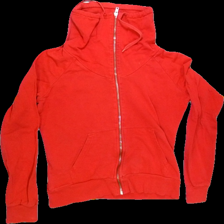
View: front
Type: Sweater
Category: Ladies
Brand: H&M
Colors: Red
Material: 100%cotton
Pattern: Plain
Cut: Regular, Turtle neck
Size: 42
Season: All
Trend: No trend
Stains: No
Price range: <50
Recommended usage: Export